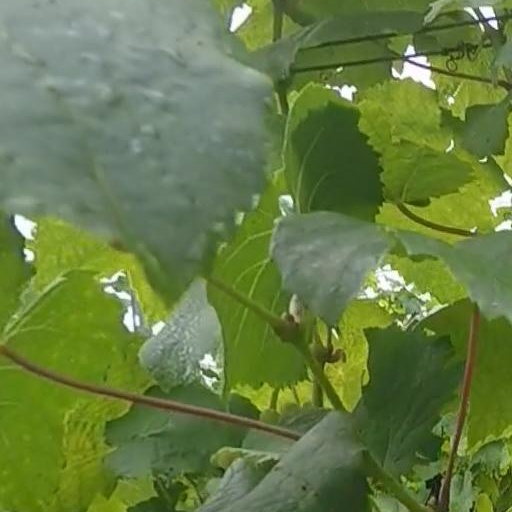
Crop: grape